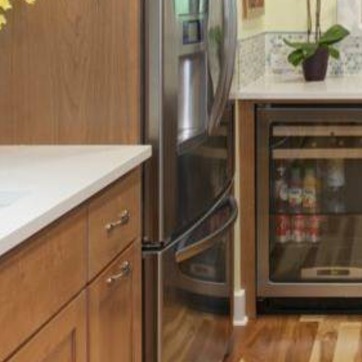
Material: metal